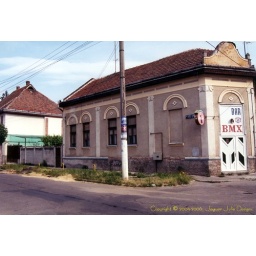
This building in Satu Mare looks almost like an old train depot, but appears to be a bar.